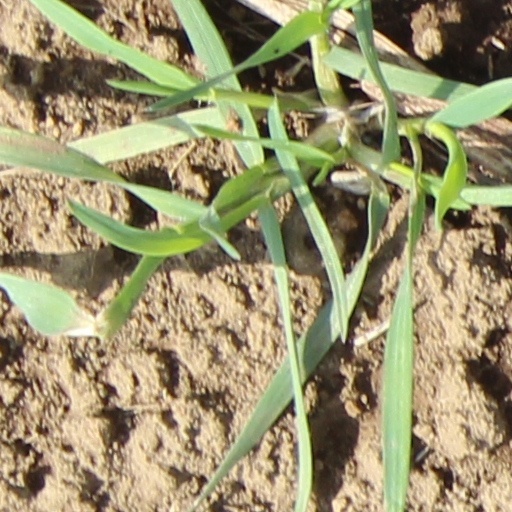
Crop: wheat